Flight into Egypt

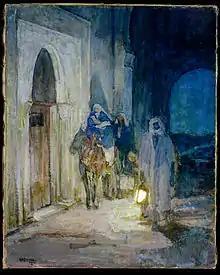
"Flight Into Egypt", by Henry Ossawa Tanner, 1923

A subject taking place after the arrival in Egypt is the meeting of the infant Jesus with his cousin, the infant John the Baptist, who, according to legend was rescued from Bethlehem before the massacre by the Archangel Uriel, and joined the Holy Family in Egypt. This meeting of the two Holy Children was to be painted by many artists during the Renaissance period, after being popularized by Leonardo da Vinci and then Raphael with works like Leonardo's Virgin of the Rocks.